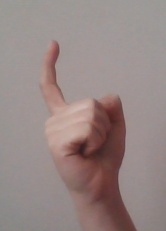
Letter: ra